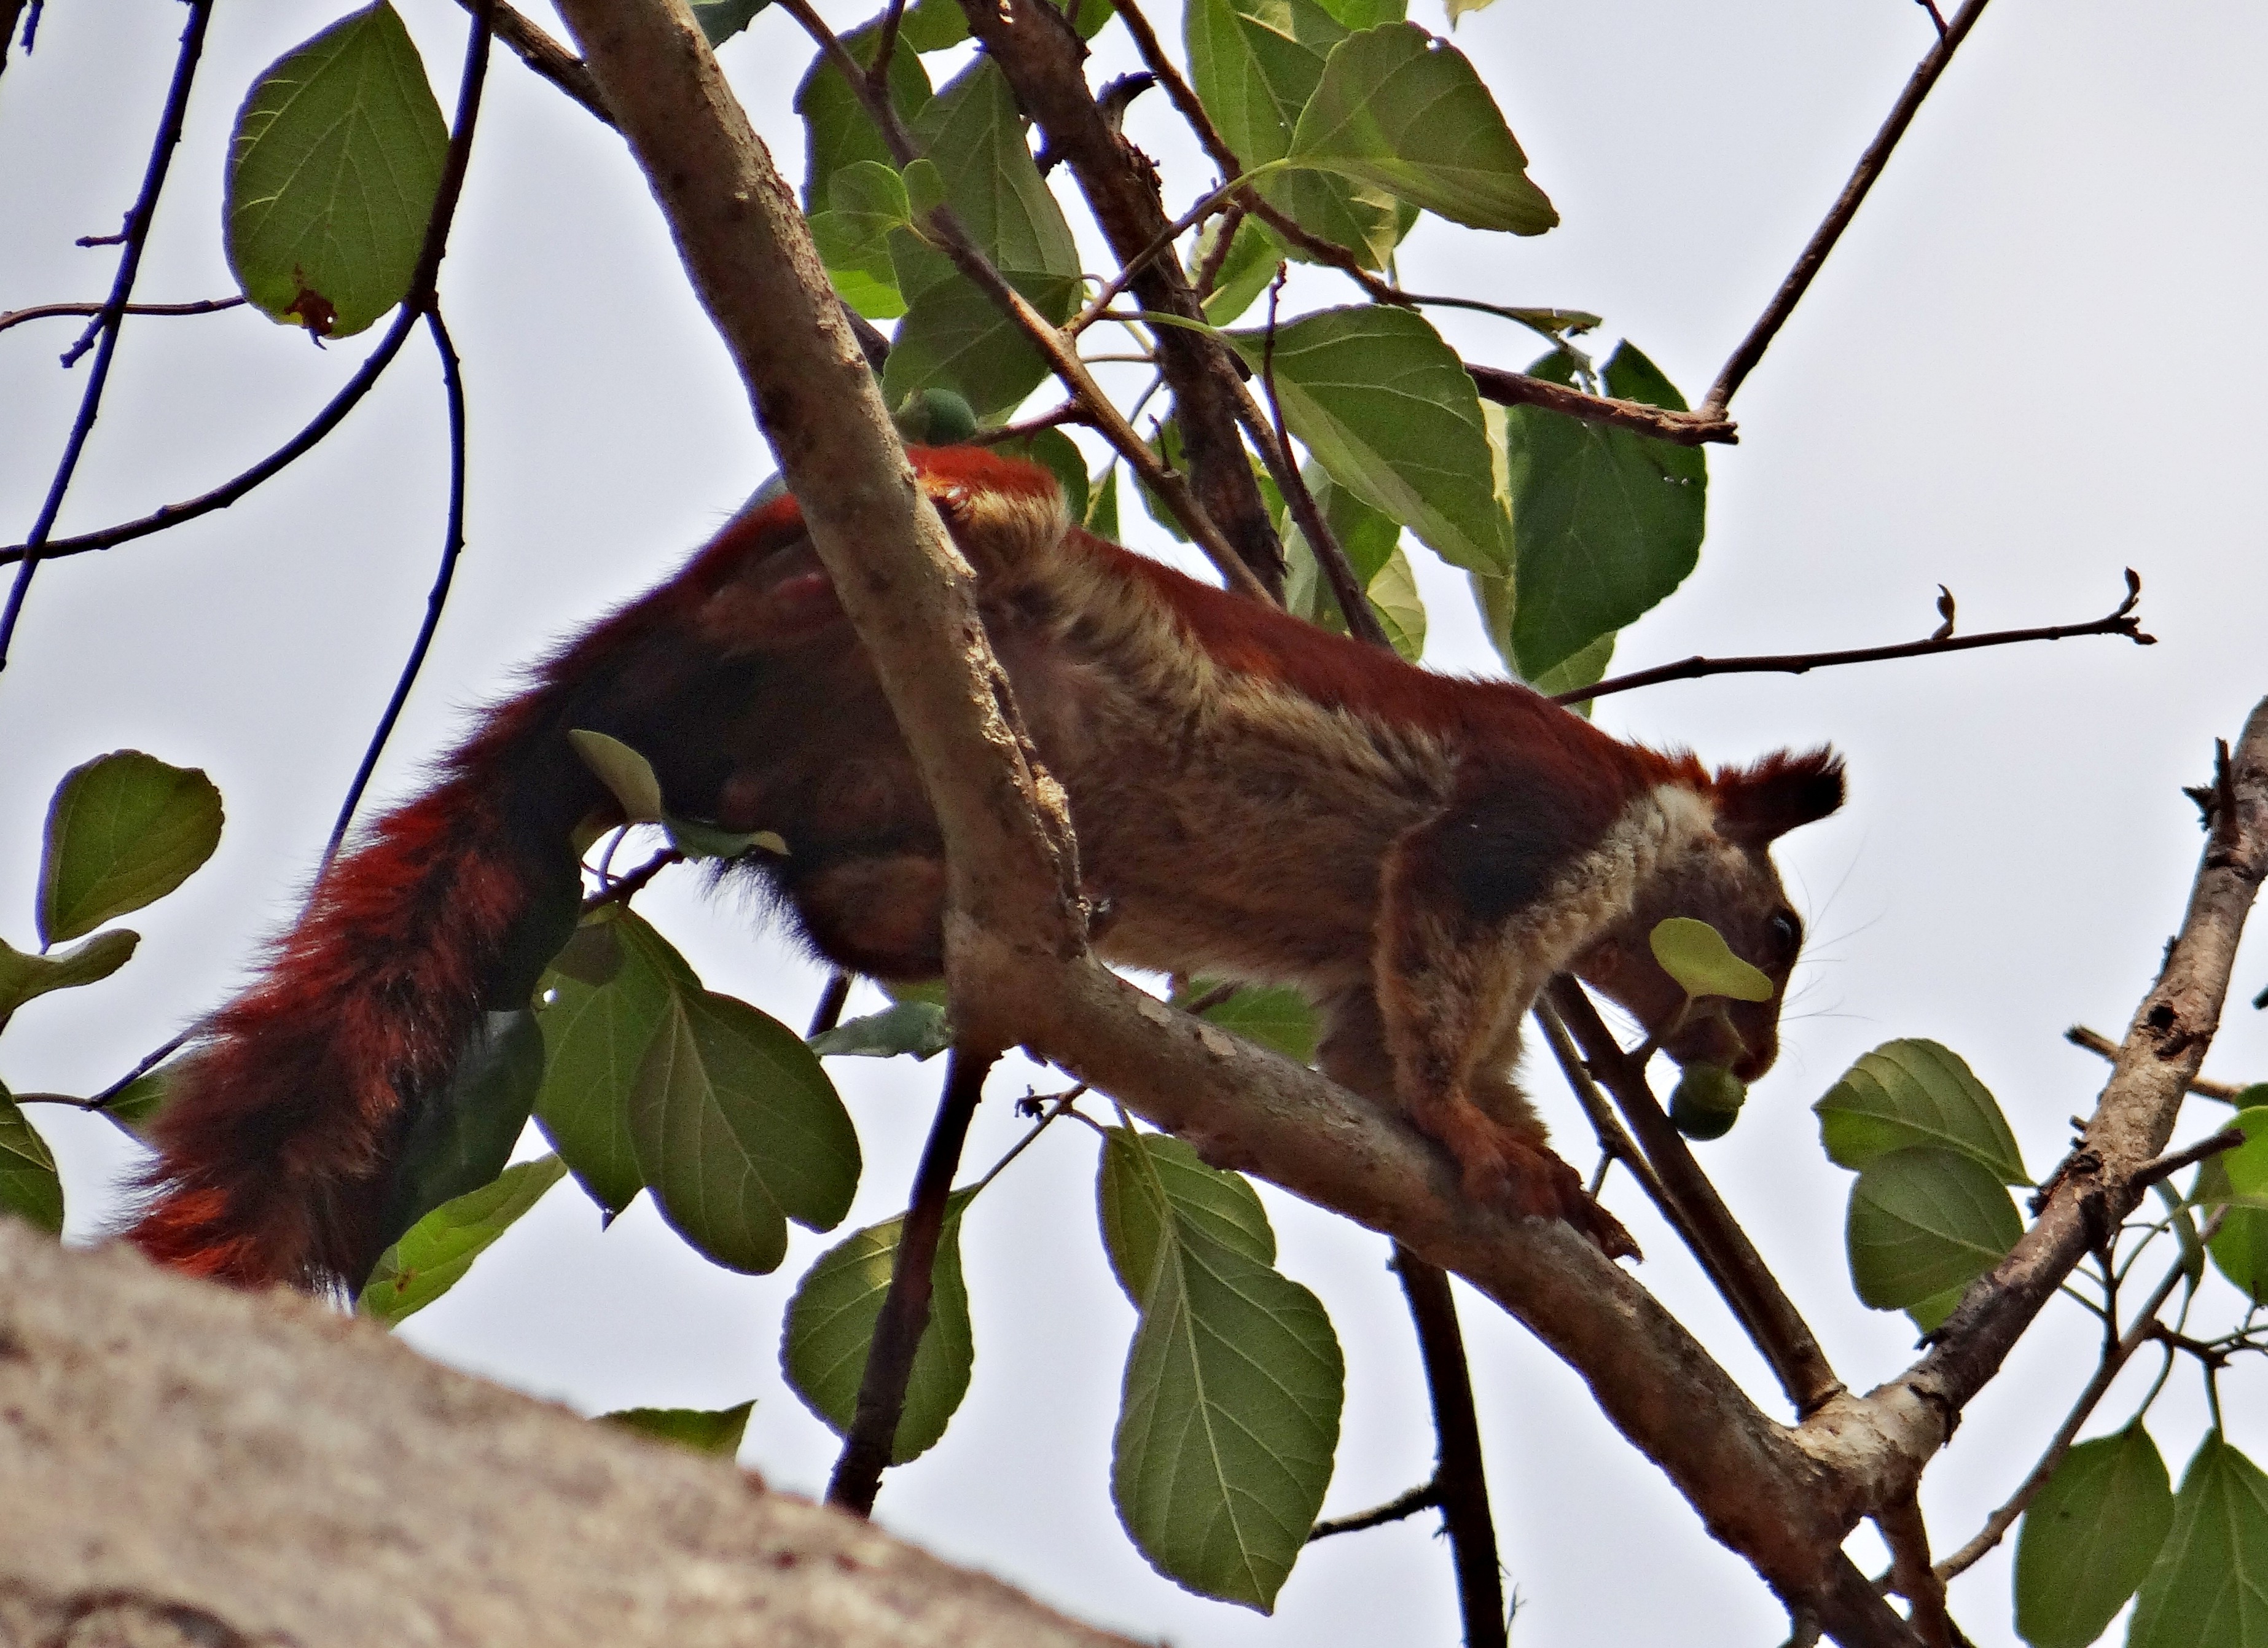
tree, nature, branch, leaf, flower, animal, wildlife, jungle, mammal, botany, squirrel, flora, fauna, vertebrate, india, karnataka, malabar giant squirrel, ratufa indica, indian giant squirrel